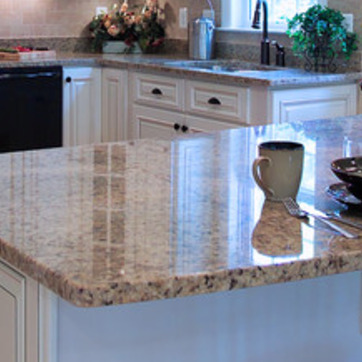
Material: polishedstone